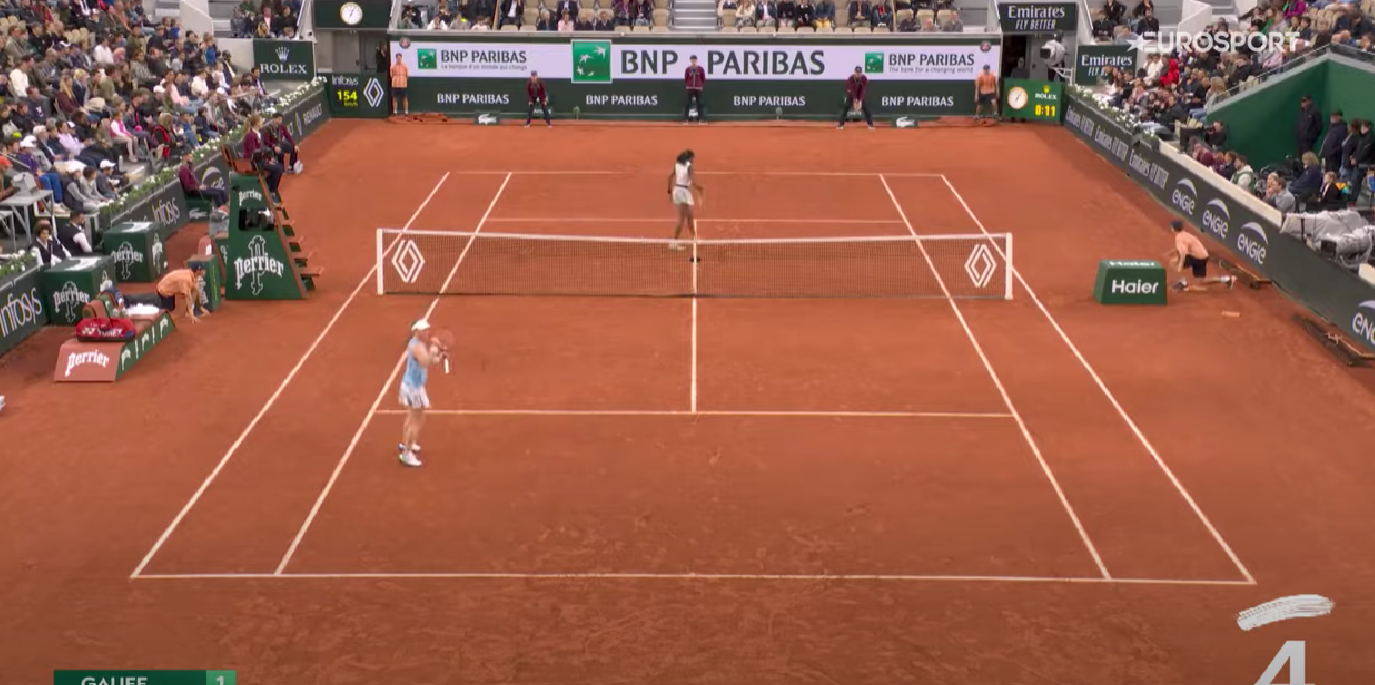
Player A is at the middle of the field while player B is at the T-zone.